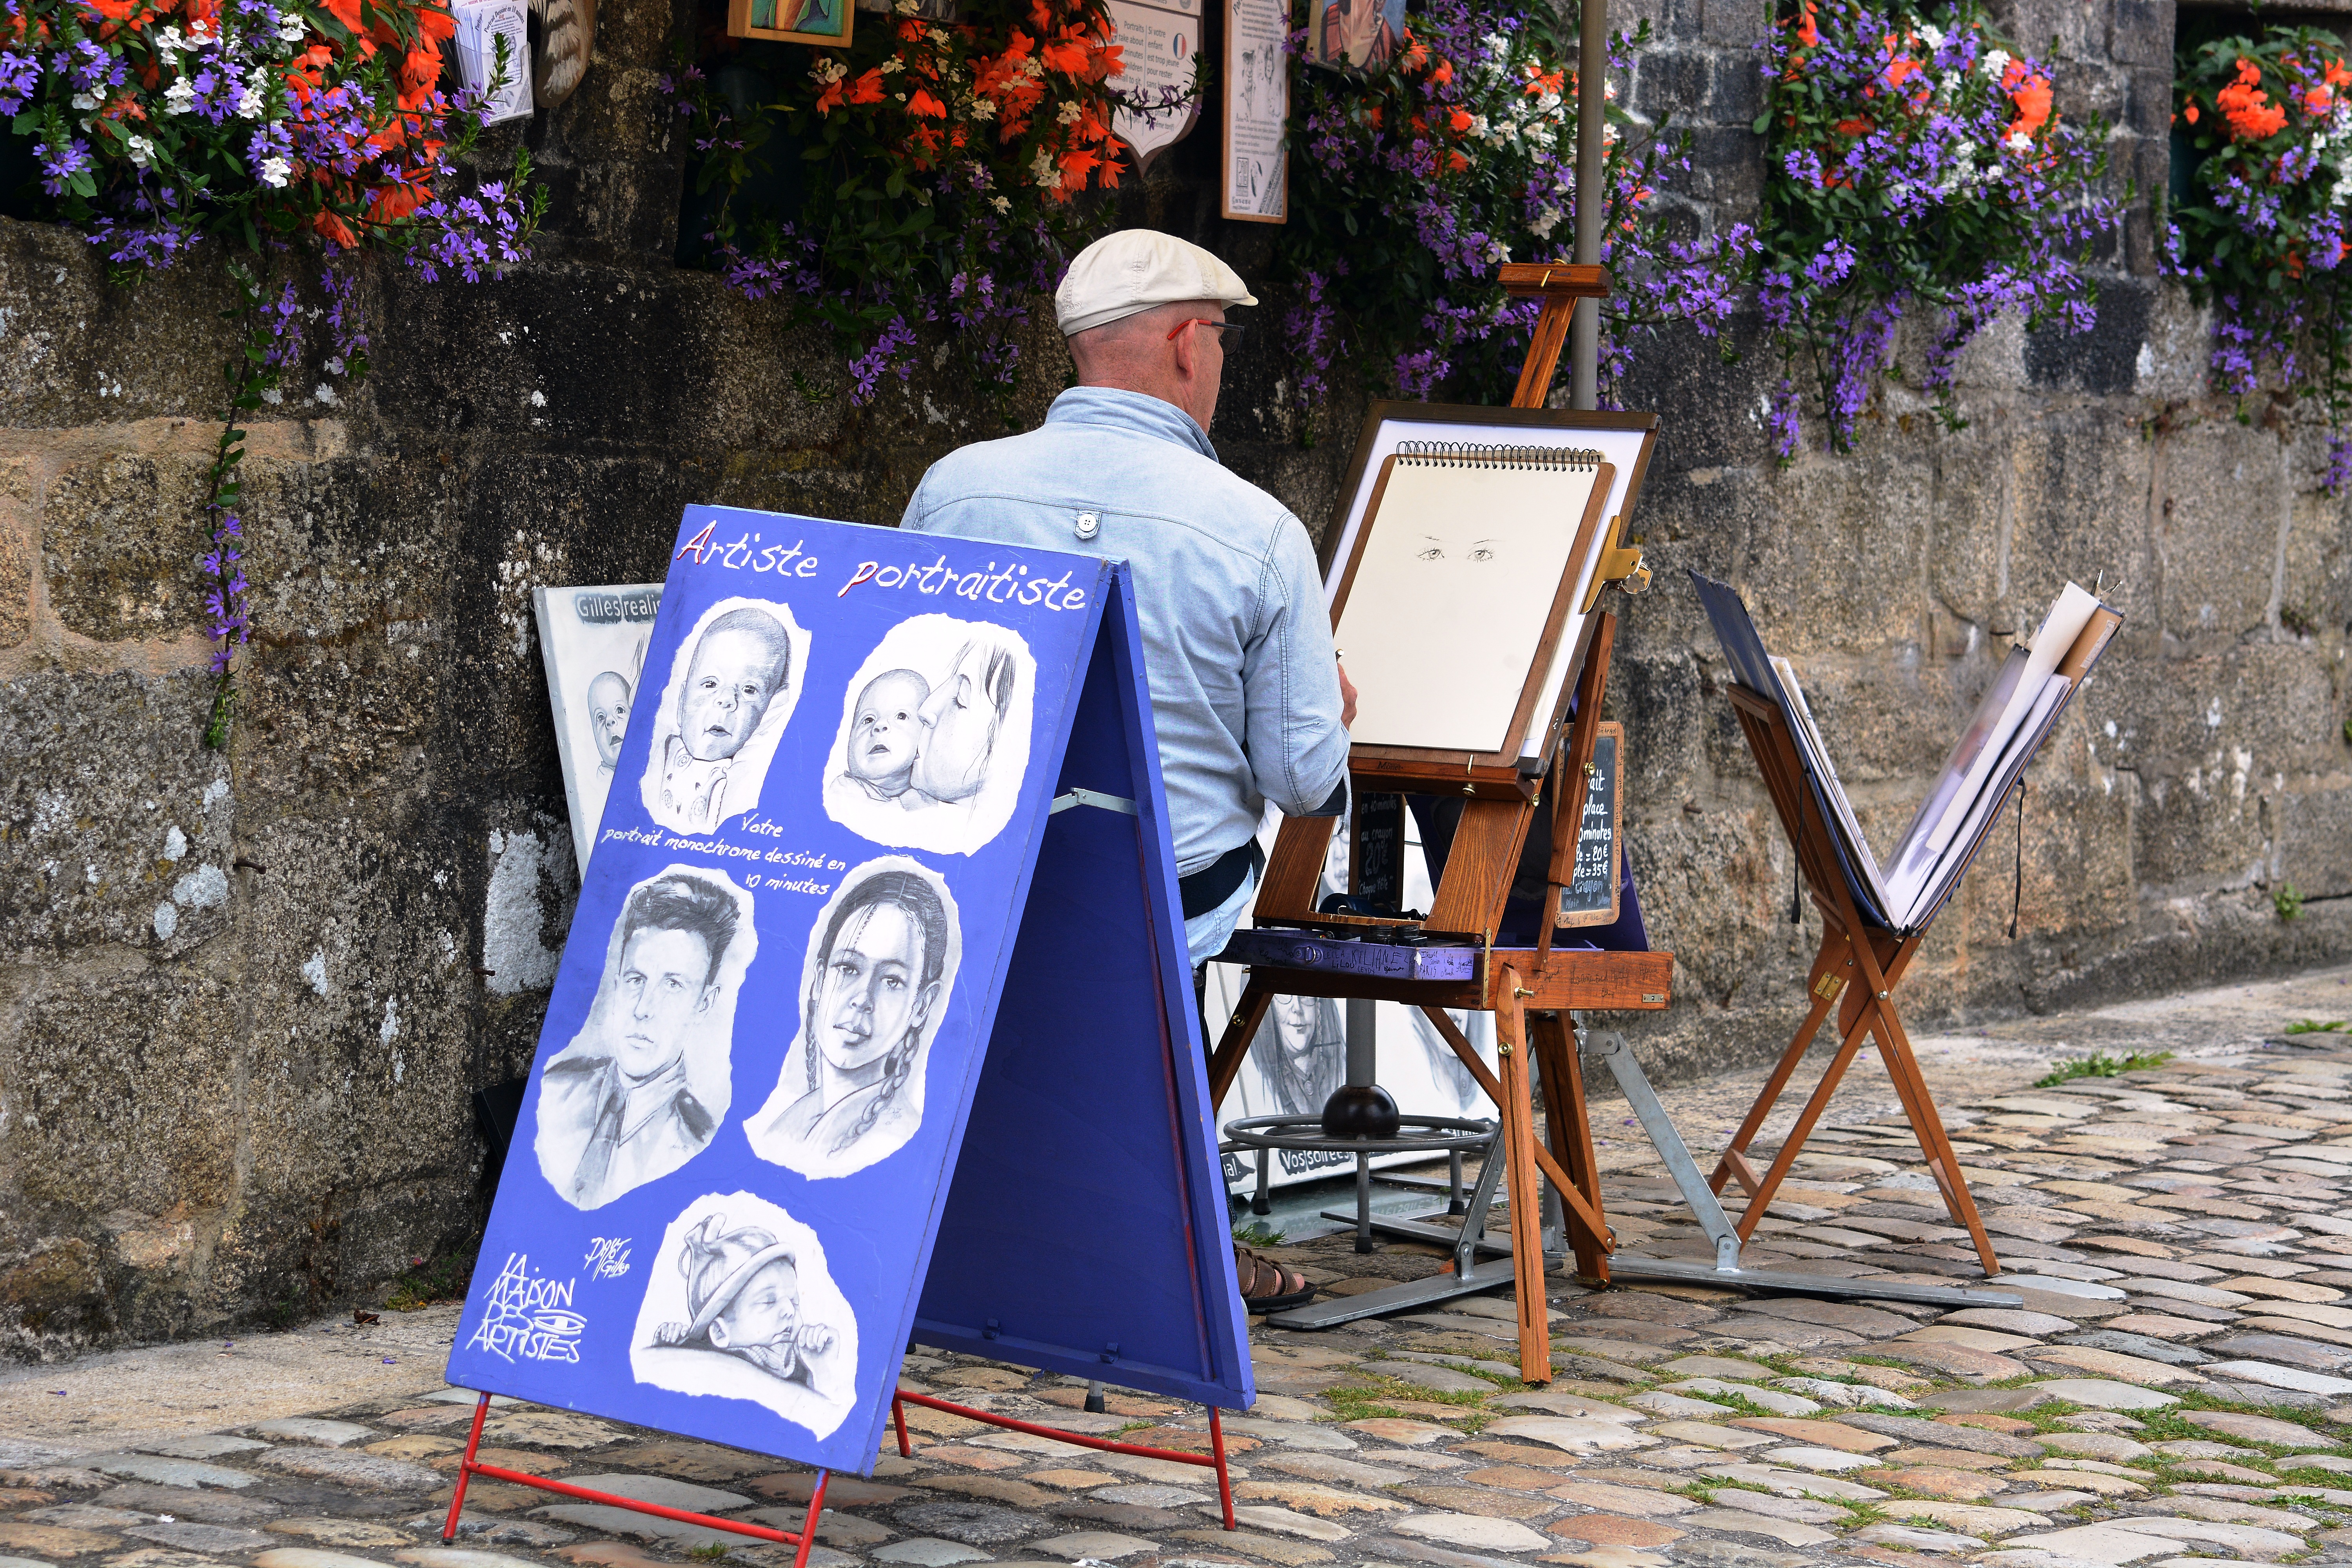
man, table, people, street, city, portrait, spring, community, artistic, blue, designer, street artist, art, drawing, cap, caricature, character, artists, cartoonist